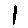
Label: 1